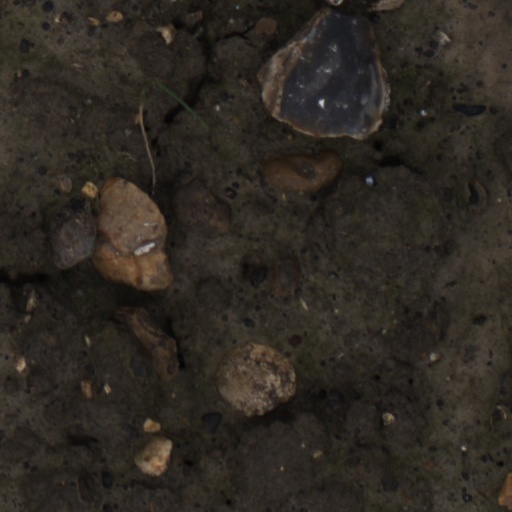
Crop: wheat